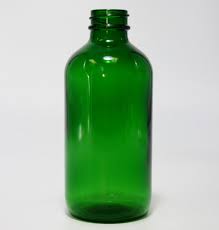
Waste category: glass